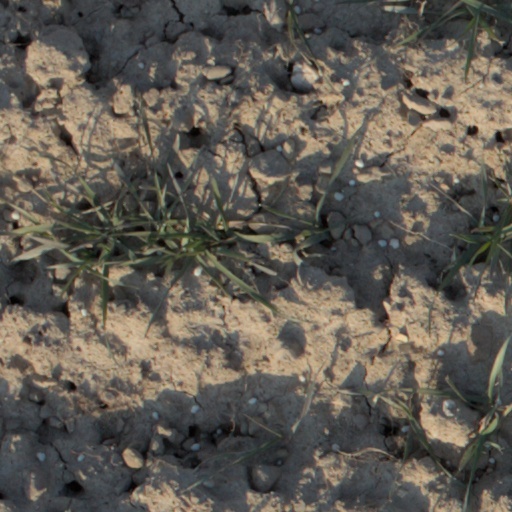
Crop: wheat